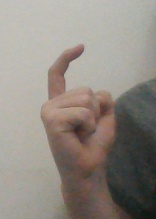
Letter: ra